The Little Review

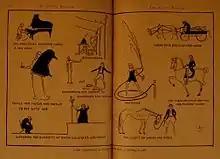
The daily activities of the editor

One of a handful of issues published during the magazine's tenure in California, the September 1916 "Little Review", featured several blank pages (pages 1–13 in the issue). Anderson defended this move by claiming that contributors did not submit enough good work, so, as she notes on page one, “The September issue is offered as a Want Ad.” In the pages following the blank ones, Anderson published essays that were characteristic of the magazine's interest: two pieces about the San Francisco Bomb Case in which Thomas Mooney and Warren Billings were accused and convicted (though later pardoned) of detonating a bomb during the July 22 parade held in honor of the U.S.’s entry into World War I and a book review of Frank Harris’s "Oscar Wilde: His Life and Confessions". The blank pages issue infuriated some subscribers while it amused others. In particular, some readers were not amused by cartoons illustrating the daily activities of the editor. The cartoons picture the editor riding her horse, playing piano, and attending Emma Goldman lectures, among other activities.